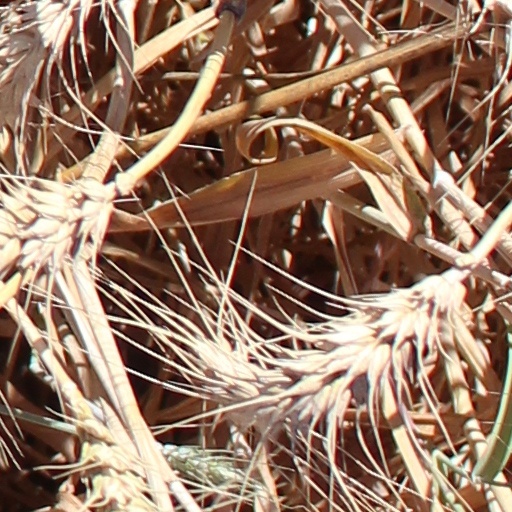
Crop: wheat